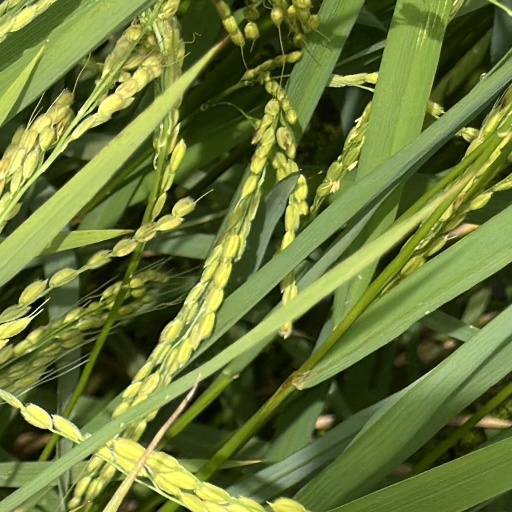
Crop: rice